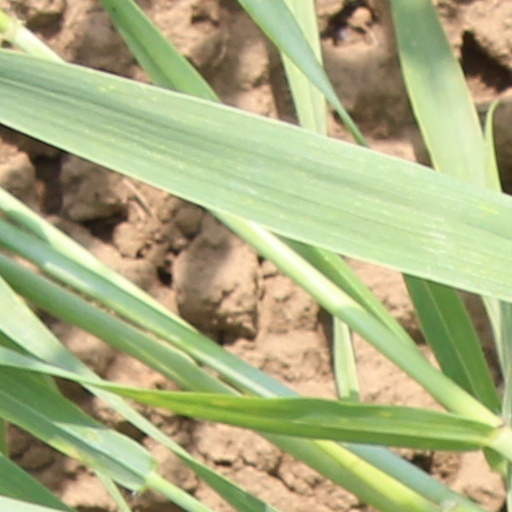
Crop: wheat